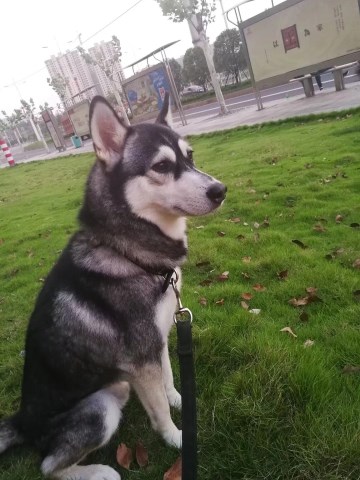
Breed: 1160-n000003-Siberian_husky